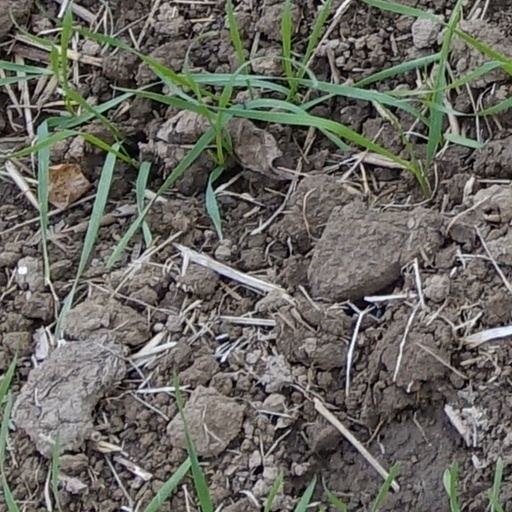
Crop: wheat